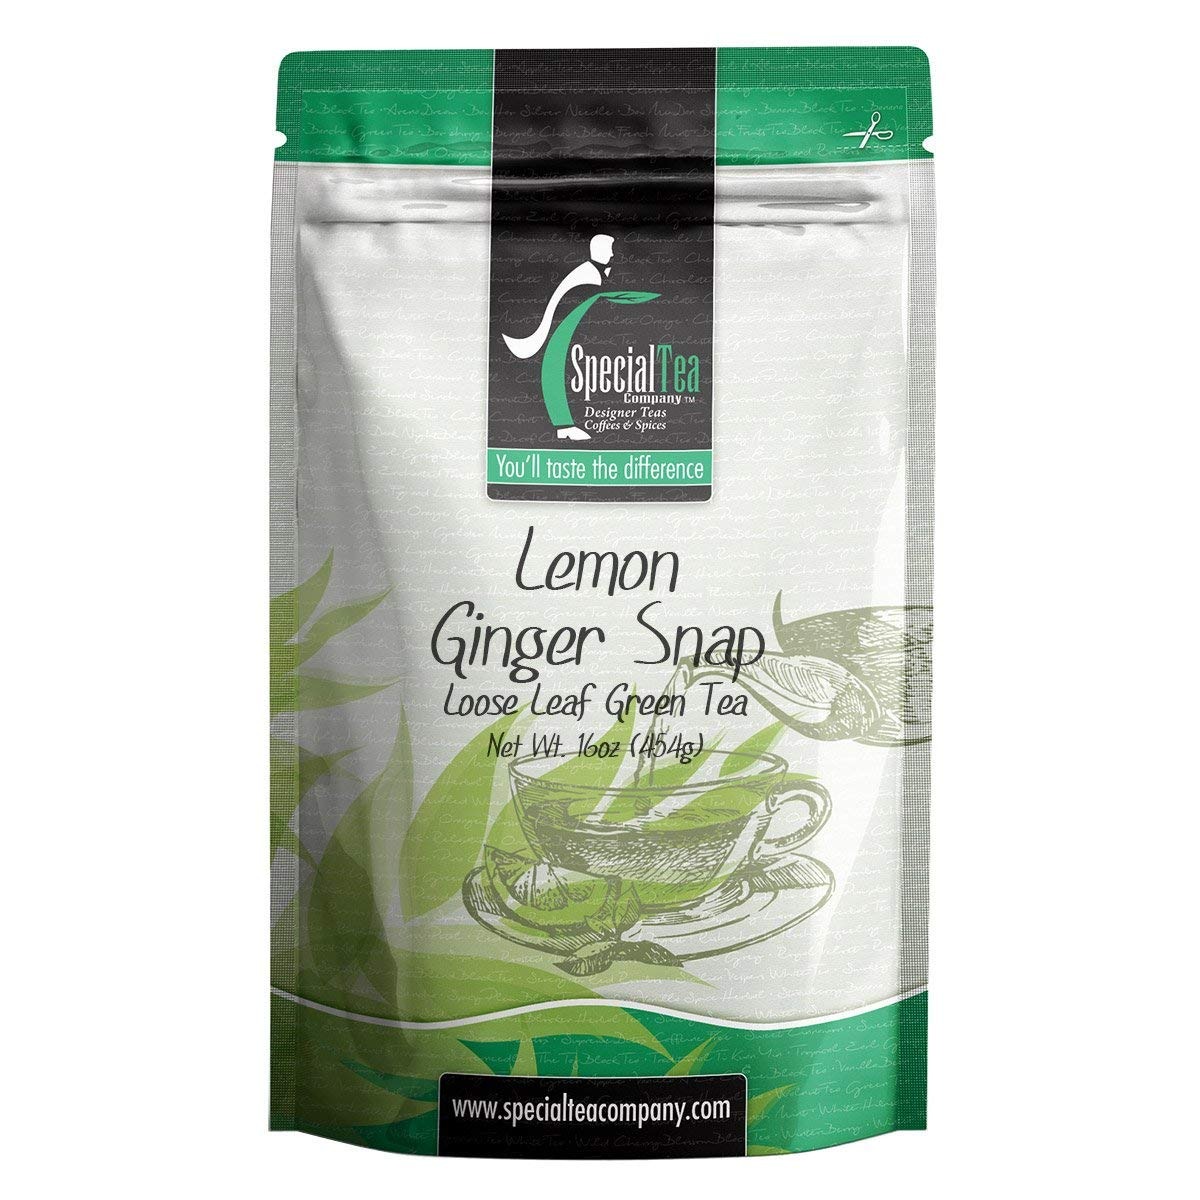
Item Name: Special Tea Lemon Ginger Snap Organic Green Tea, 16 Ounce
Bullet Point 1: Makes approximately 200 cups of tea.
Bullet Point 2: Premium gourmet loose leaf tea.
Bullet Point 3: Premium tea leaves have all their essential oils intact, so the flavor, quality and health benefits are maintained.
Bullet Point 4: Individually hand packed in the USA.
Bullet Point 5: Packed in a resalable foil pouch to retain freshness.
Value: 16.0
Unit: ounce

Price: 81.92